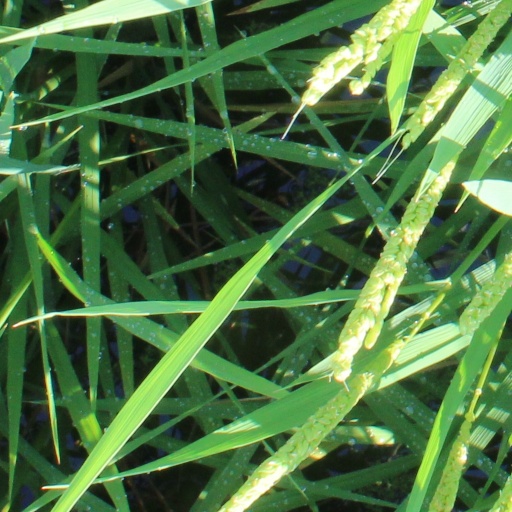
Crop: rice